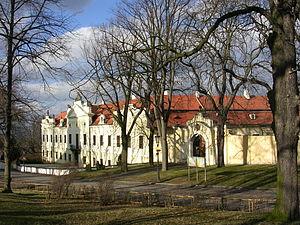
Peruc est un bourg du district de Louny, dans la région d'Ústí nad Labem, en République tchèque. Sa population s'élevait à 2 272 habitants en 2018.